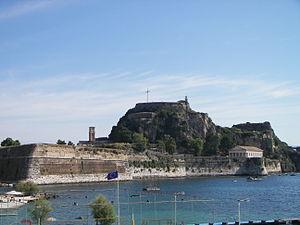
Le siège de Corfou, alors chef-lieu du département de Corcyre, se déroule du 18 novembre 1798 au 3 mars 1799, date à laquelle la garnison française capitule devant les assaillants russo-turcs.